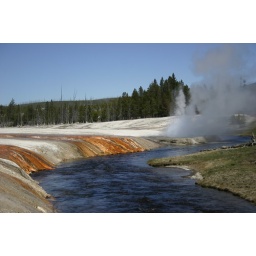
Sulfa in orange pouring into the clear blue river. Still has snow on the ground!